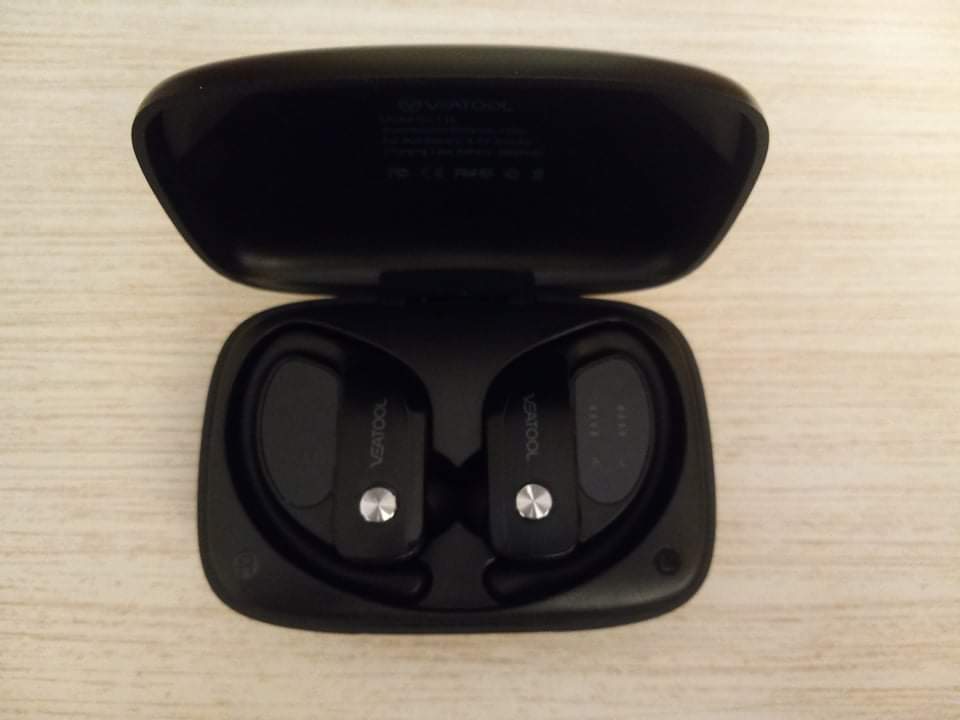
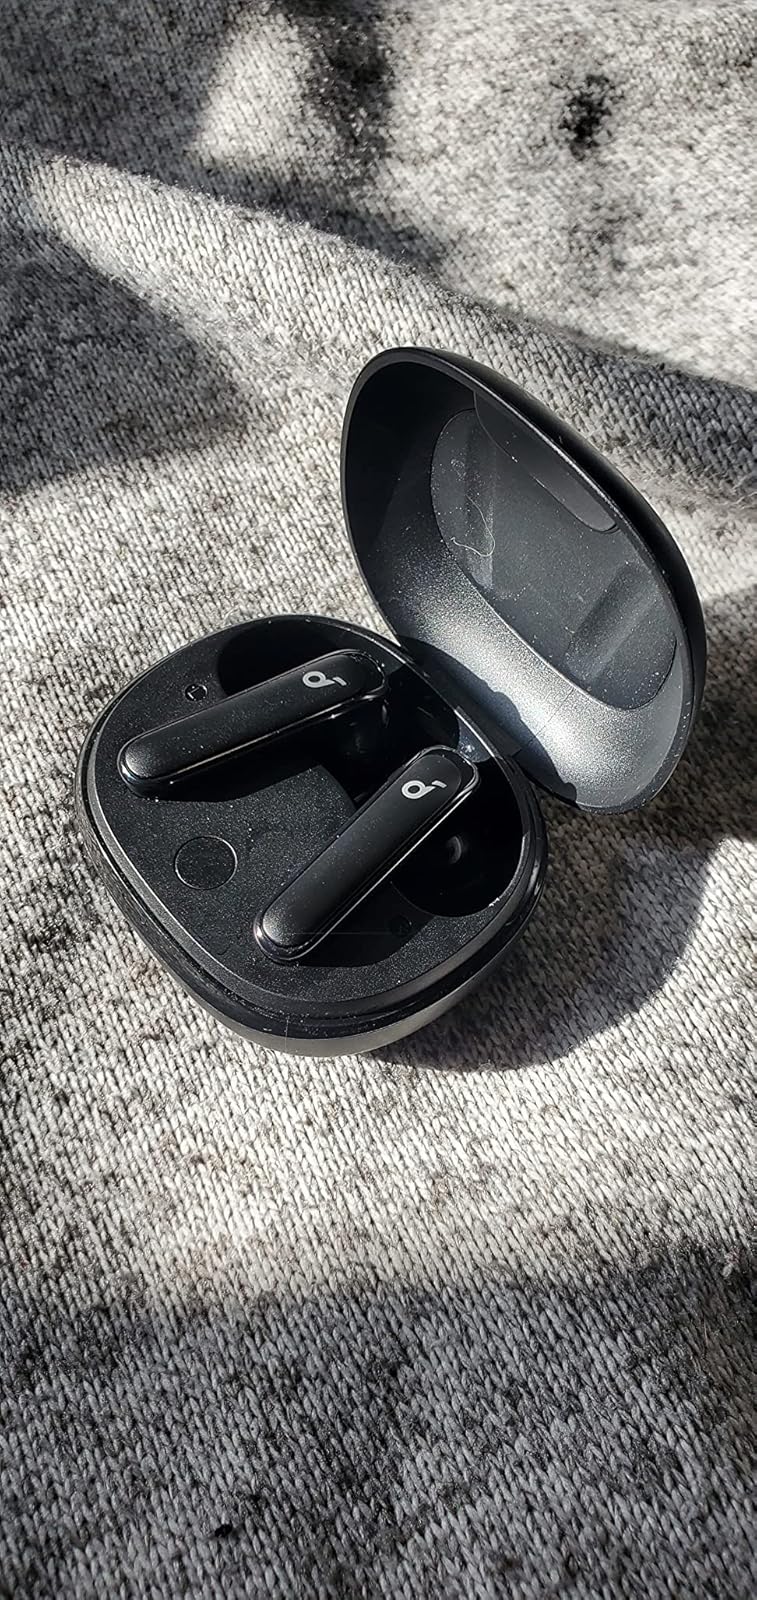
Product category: earbuds
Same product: no